Wolfgang Abraham

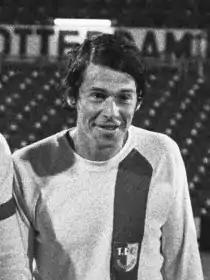
Wolfgang Abraham in 1973

Wolfgang Abraham (23 January 1942 – 3 February 2013) was a German footballer who played for Turbine Magdeburg and Lok Stendal, but is best known for his time with 1. FC Magdeburg.